Oscar Westover

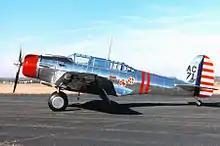
Northrop A-17A

Westover died, aged 55, in a plane crash on September 21, 1938. The Northrop A-17AS he flew, a single-engined attack aircraft used as a high-speed staff transport, had a reputation for stalling, and only a year before Colonel William McChord had been killed in the crash of one. Westover's aircraft, AC serial "36-349", experienced a high-speed stall and crashed in a crosswind short of the runway at Lockheed Aircraft's air field in Burbank, California, now known as Bob Hope Airport. The plane crashed in the front yard of a house at 1007 Scott Road in Burbank. No one on the ground was killed, but two homes were damaged by the ensuing flames. His passenger, crew chief S/Sgt Samuel Hymes, also died.